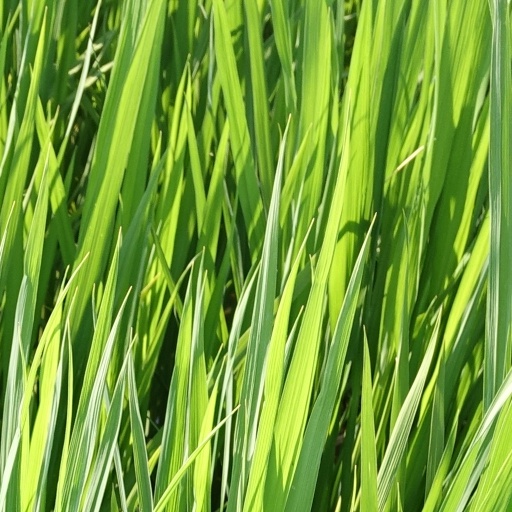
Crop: rice